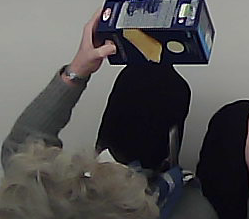
Product: barilla_lasagne